Thermoscope

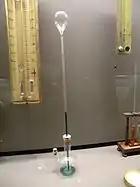
Galileo thermoscope, The Musée des Arts et Métiers, Paris

A thermoscope is a device that shows changes in temperature. A typical design is a tube in which a liquid rises and falls as the temperature changes. The modern thermometer gradually evolved from it with the addition of a scale in the early 17th century and standardisation throughout the 17th and 18th centuries.